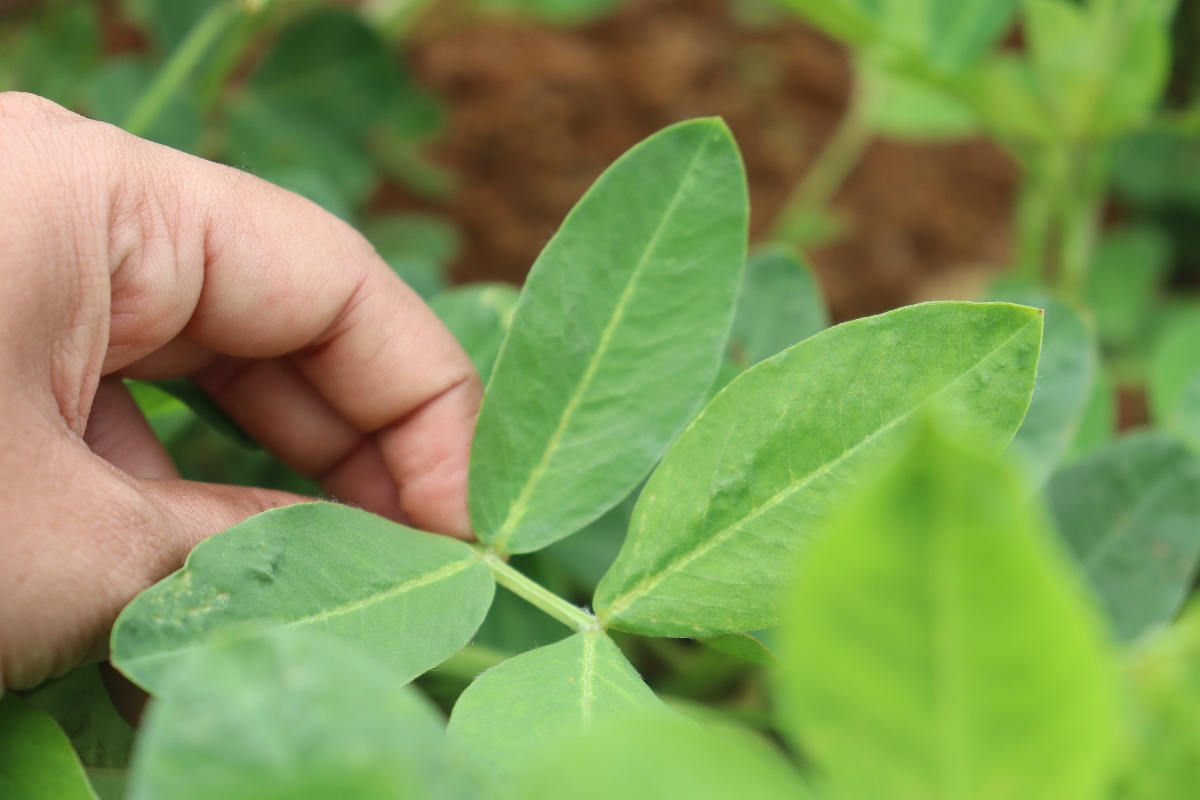
Label: healthy leaf